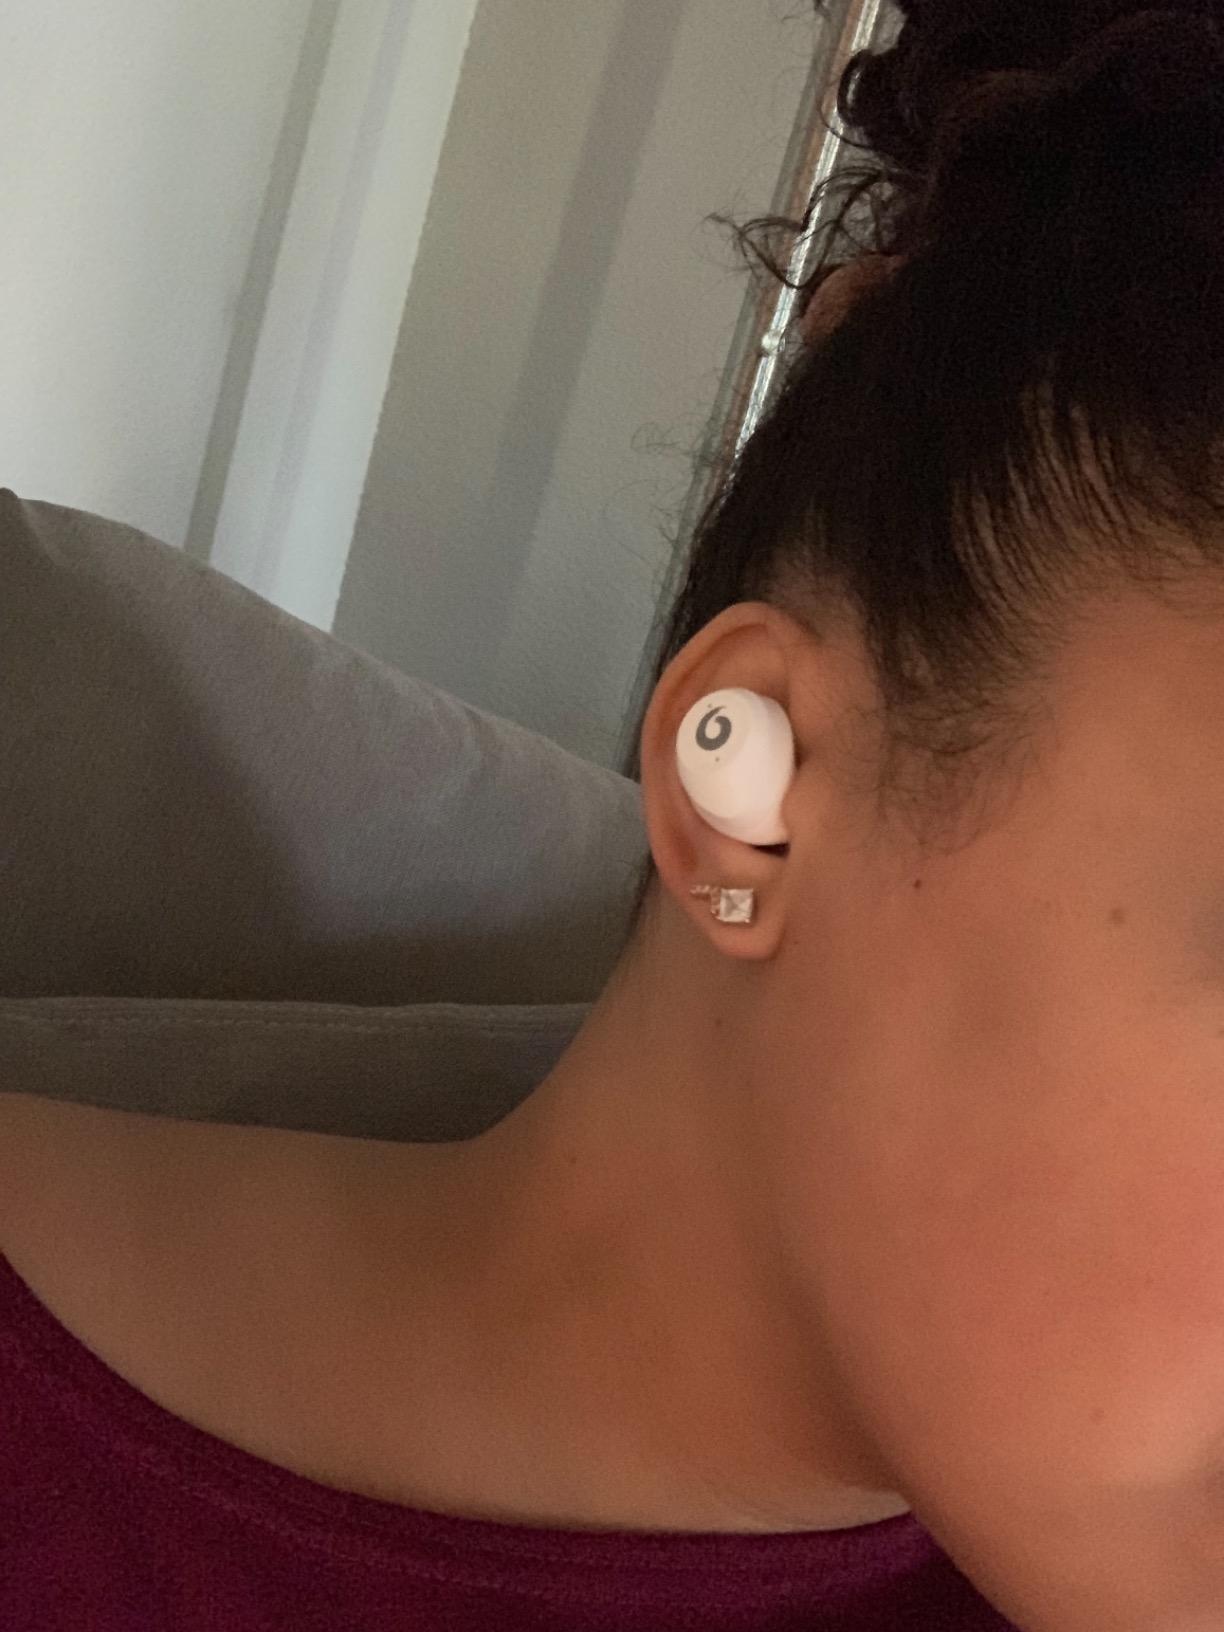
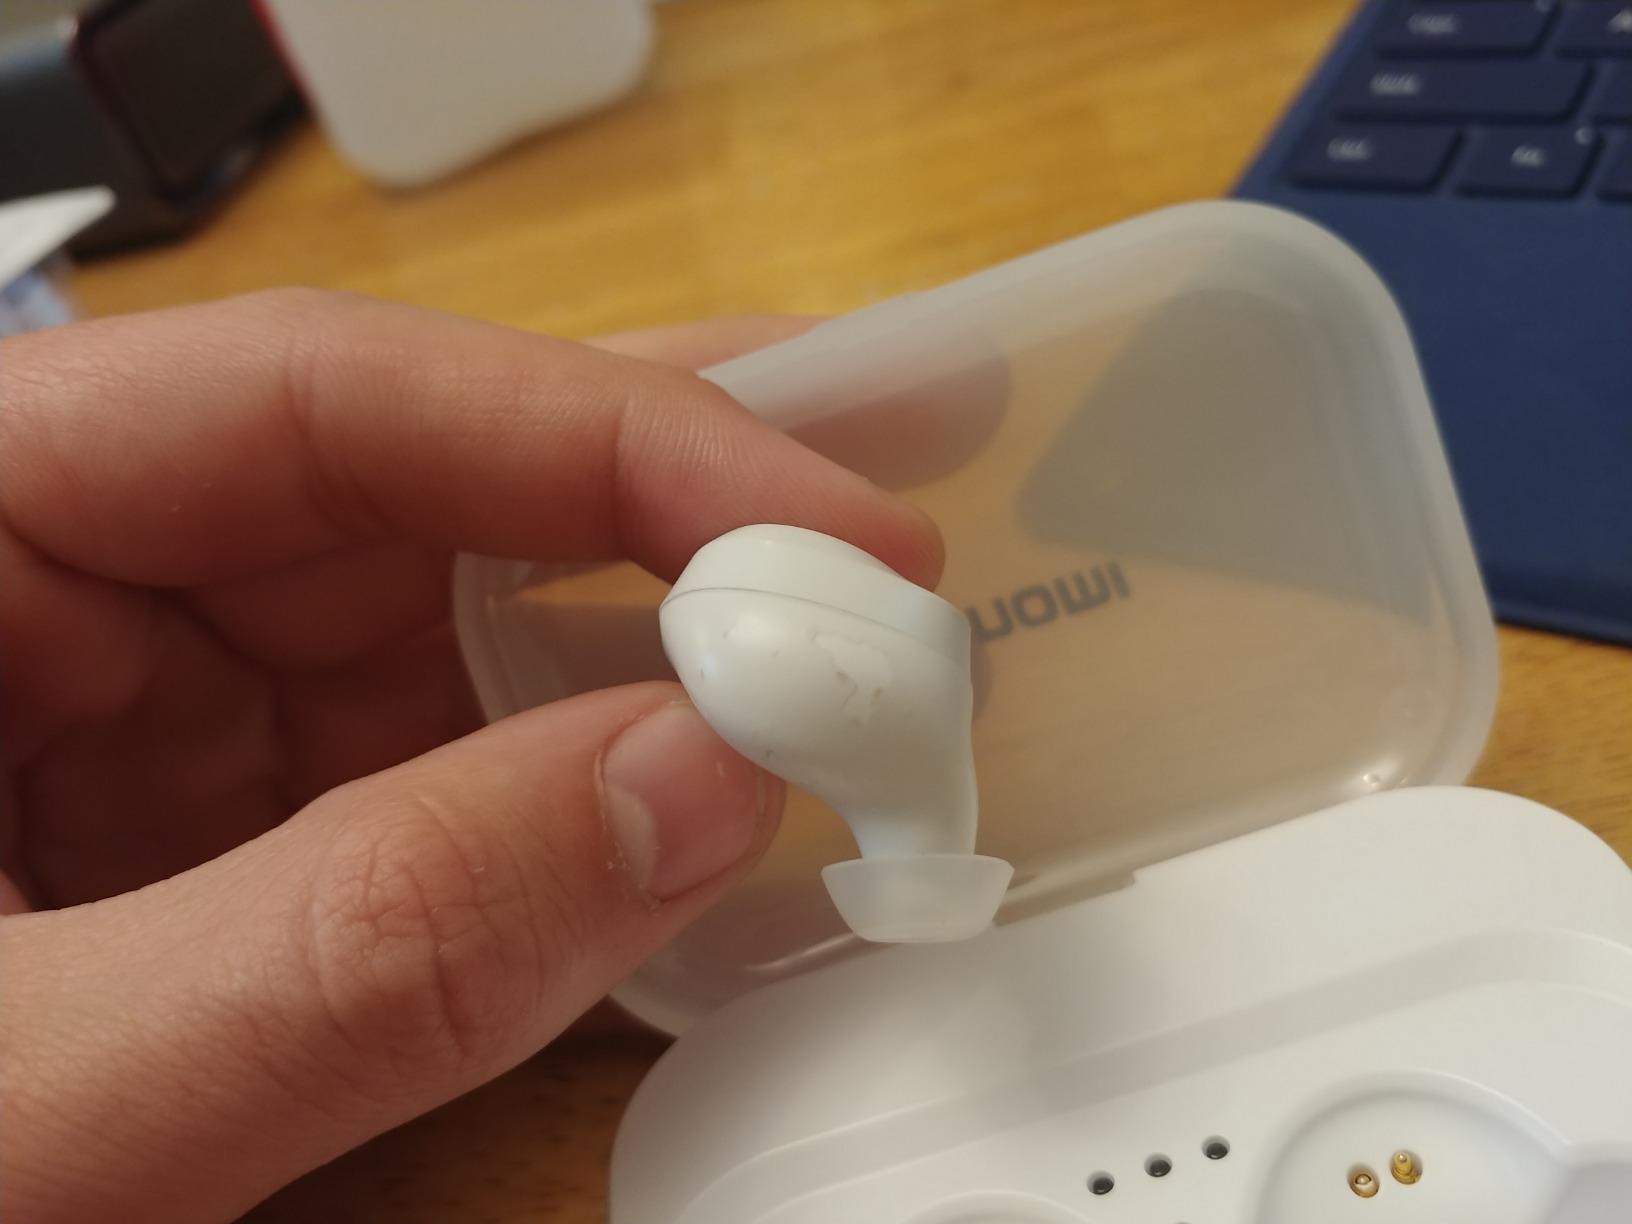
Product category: earbuds
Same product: yes